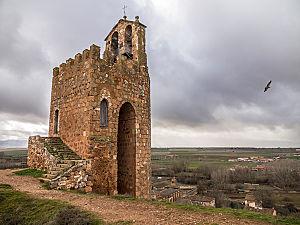
Ayllón est une commune de la province de Ségovie dans la communauté autonome de Castille-et-León en Espagne. Ayllón est membre de l'association Les Plus Beaux Villages d'Espagne.